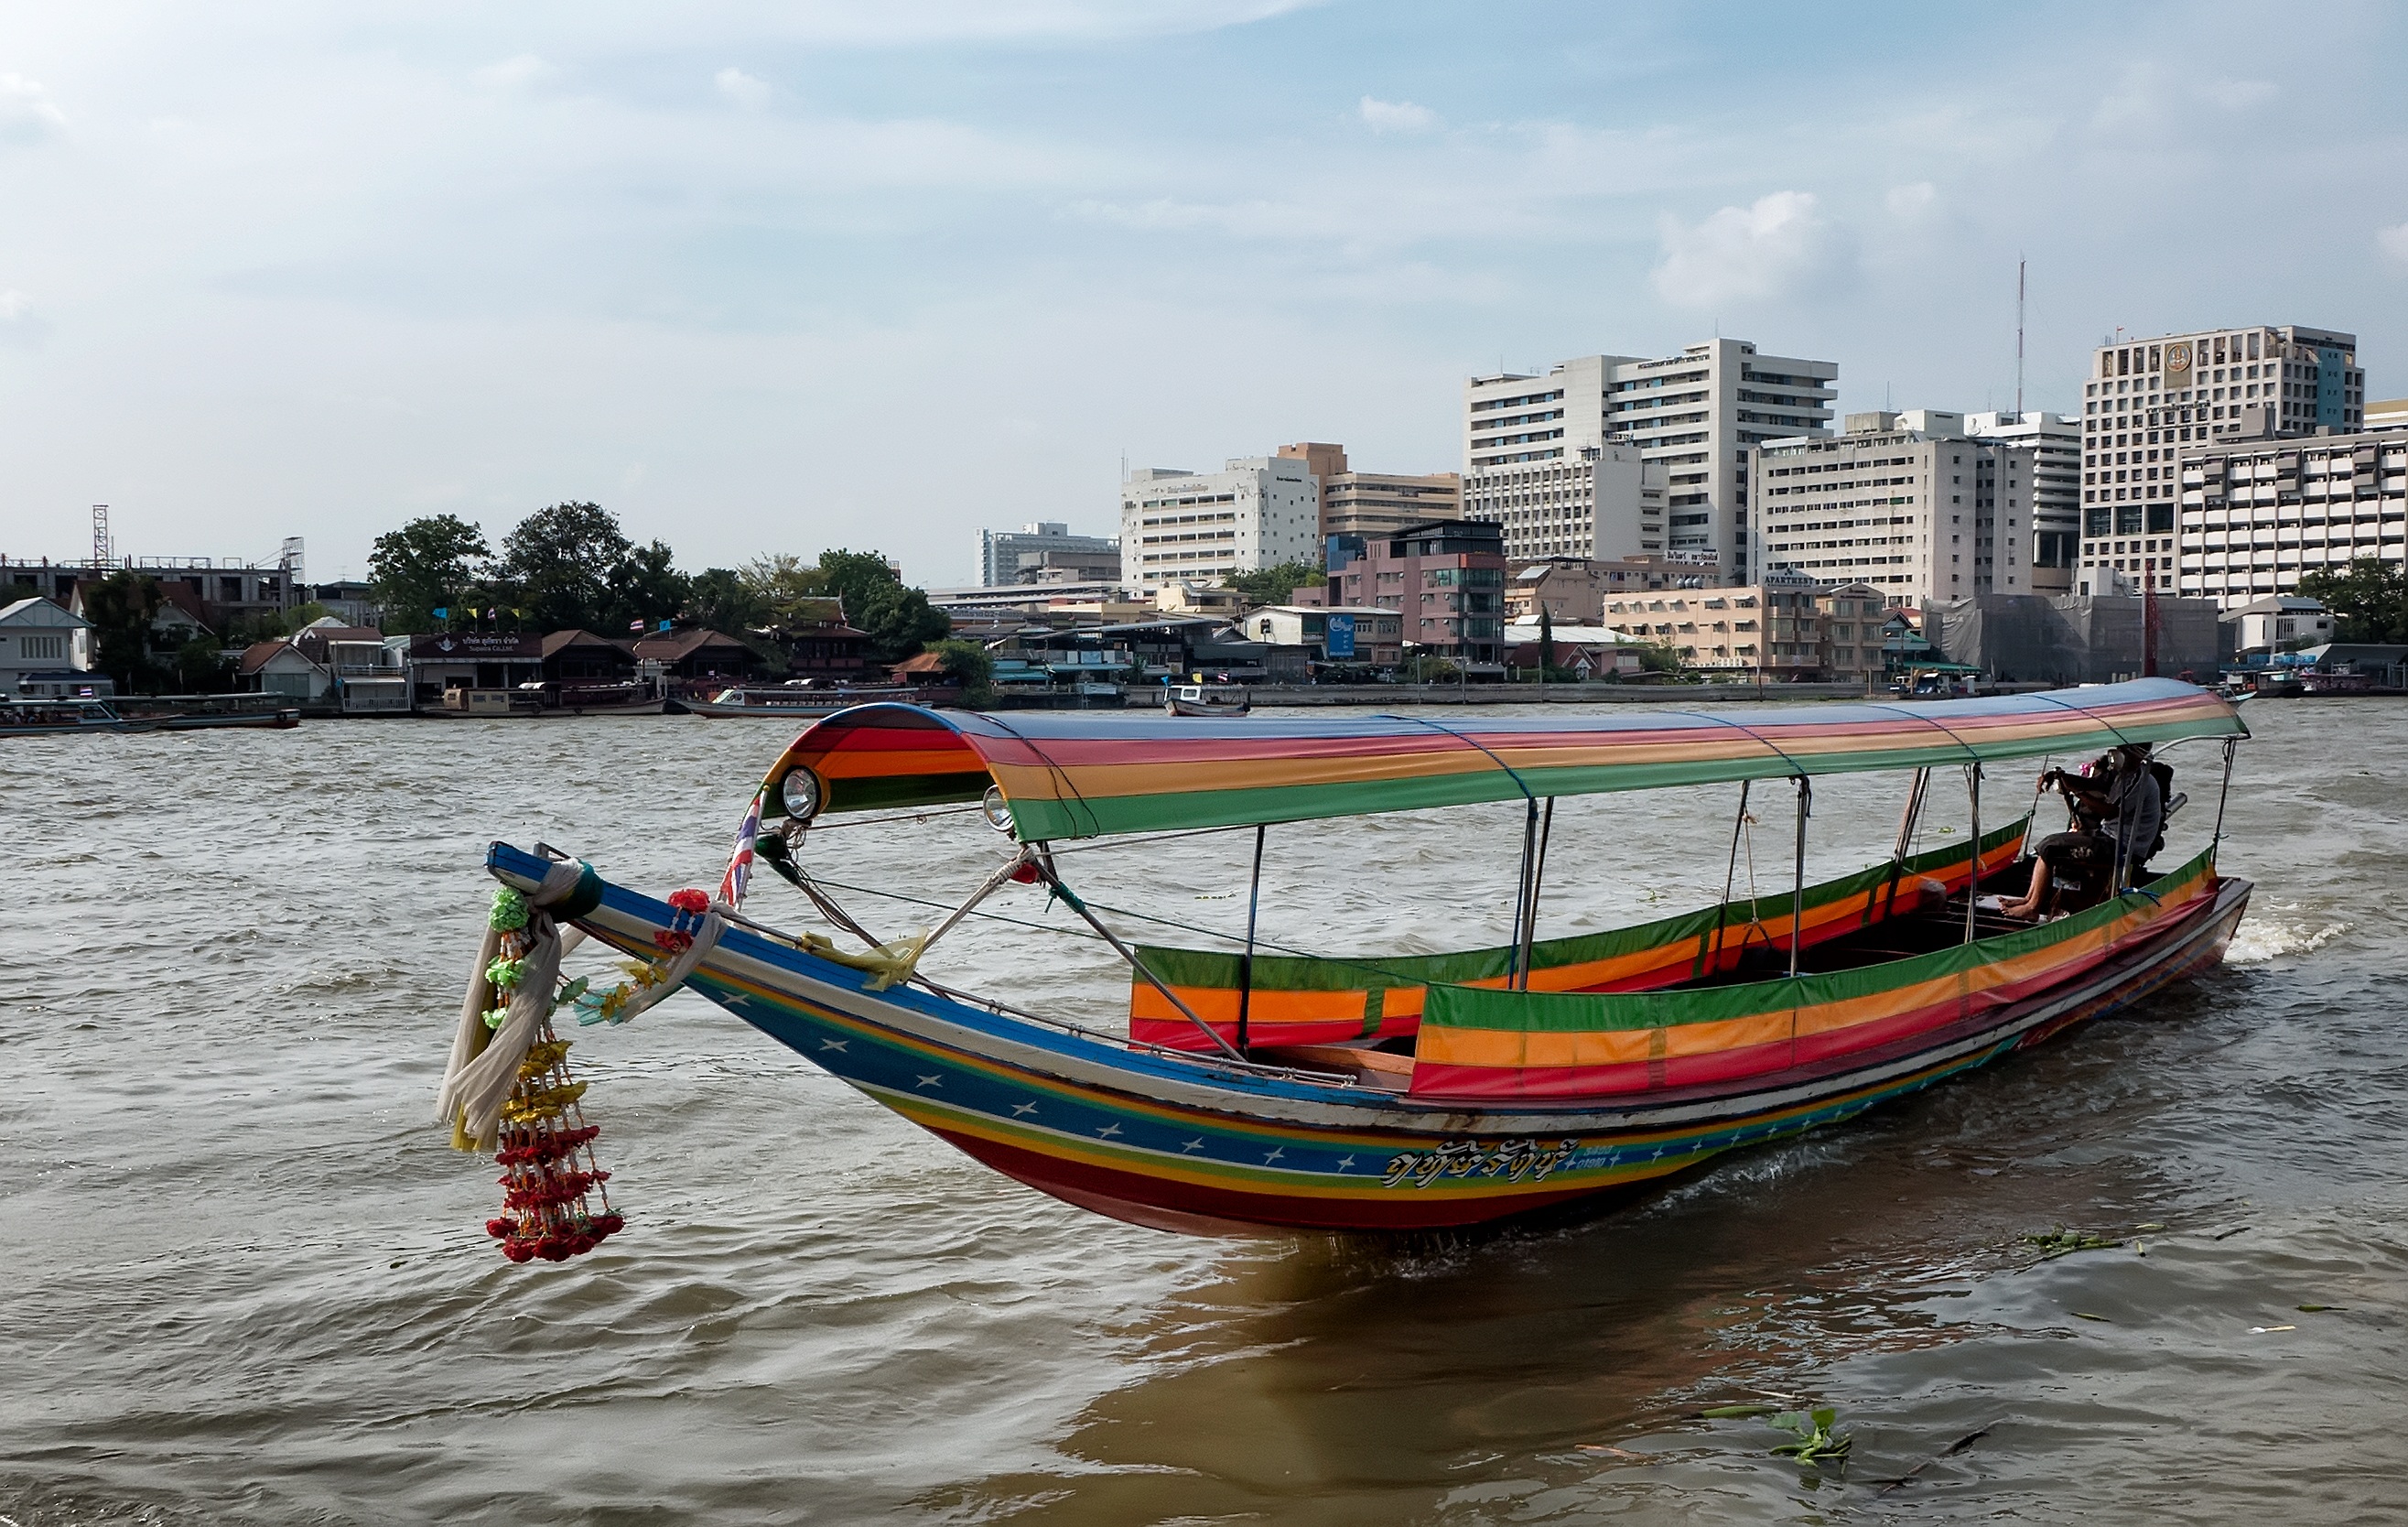
sea, water, boat, river, ship, travel, vehicle, tropical, asia, tourism, waterway, thailand, motorboat, long, boating, tail, bangkok, watercraft, thai, fishing vessel, long tail boat, watercraft rowing